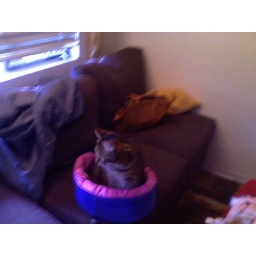
Boogie in the kitten basket